Culduthel

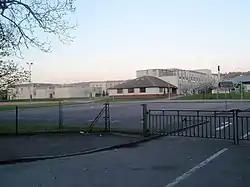
Inverness Royal Academy

Culduthel (Gaelic: Cùil Daothail) is an area in the south of the city of Inverness, in the Highland council area of Scotland. The area is largely residential, and is the location of Inverness Royal Academy.